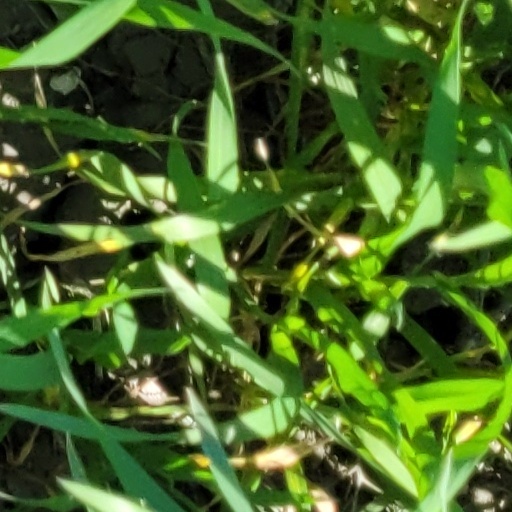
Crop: wheat